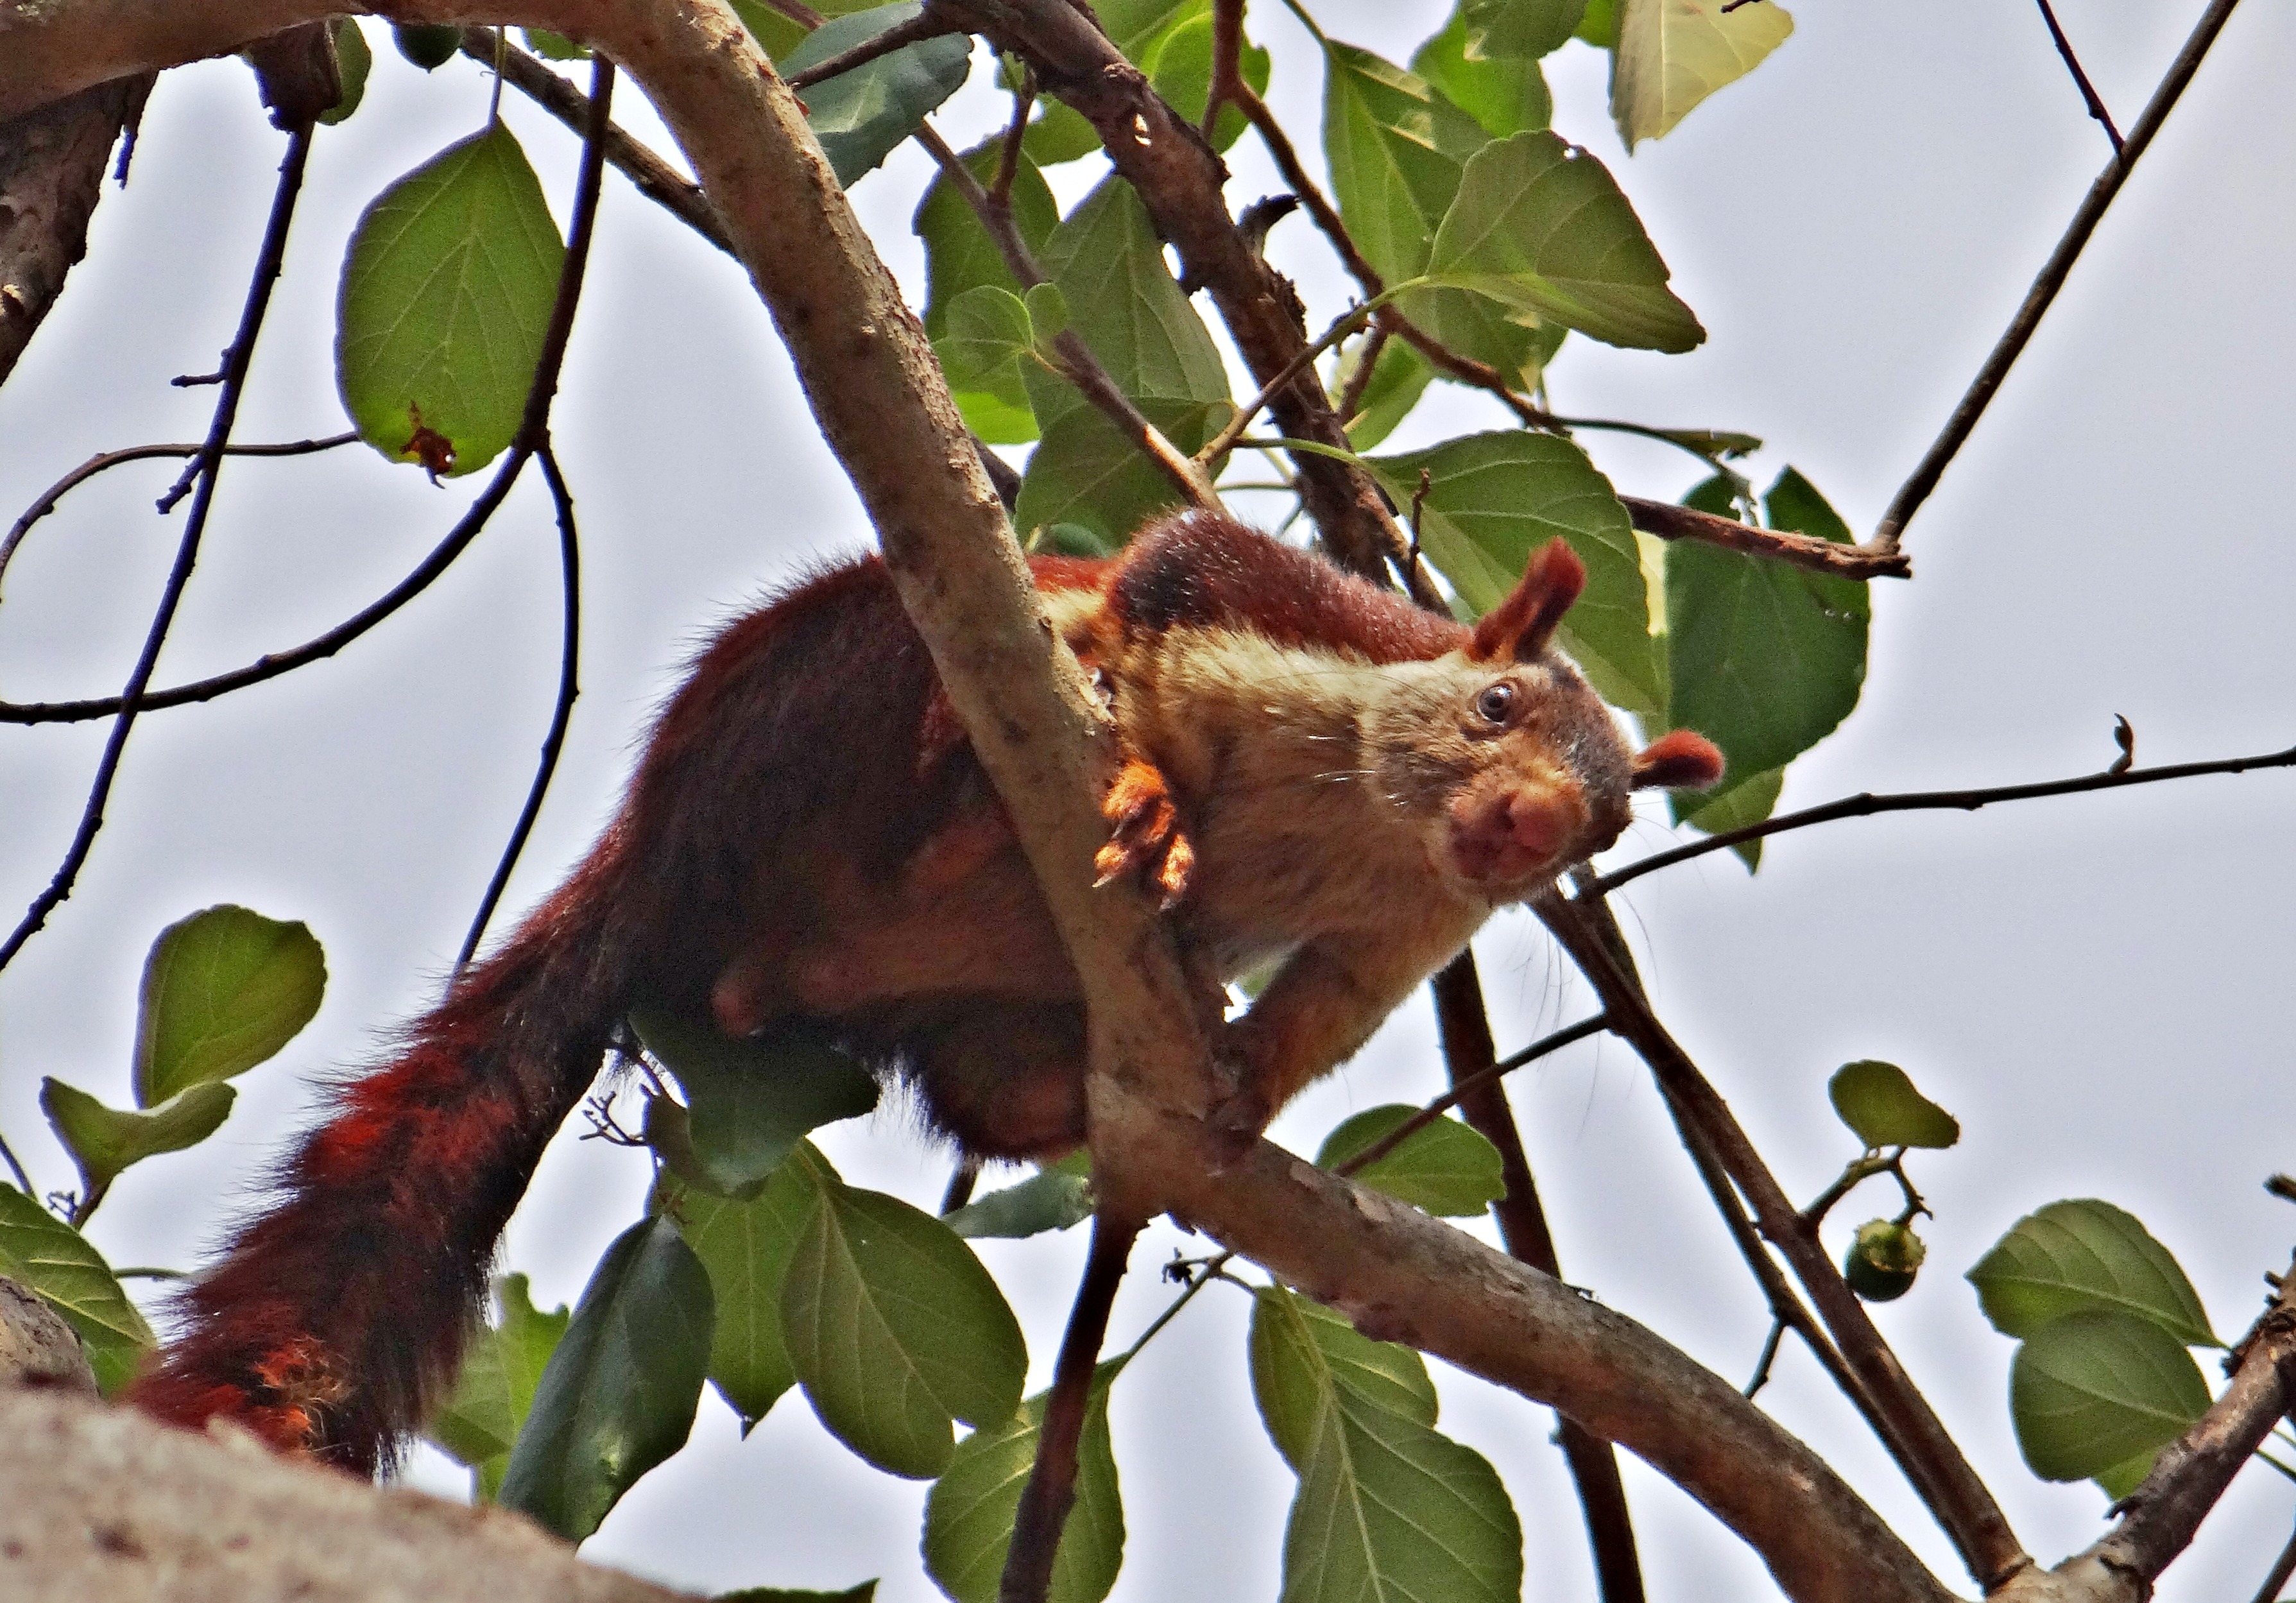
tree, branch, leaf, flower, animal, wildlife, jungle, mammal, botany, squirrel, fauna, primate, vertebrate, india, karnataka, malabar giant squirrel, ratufa indica, indian giant squirrel